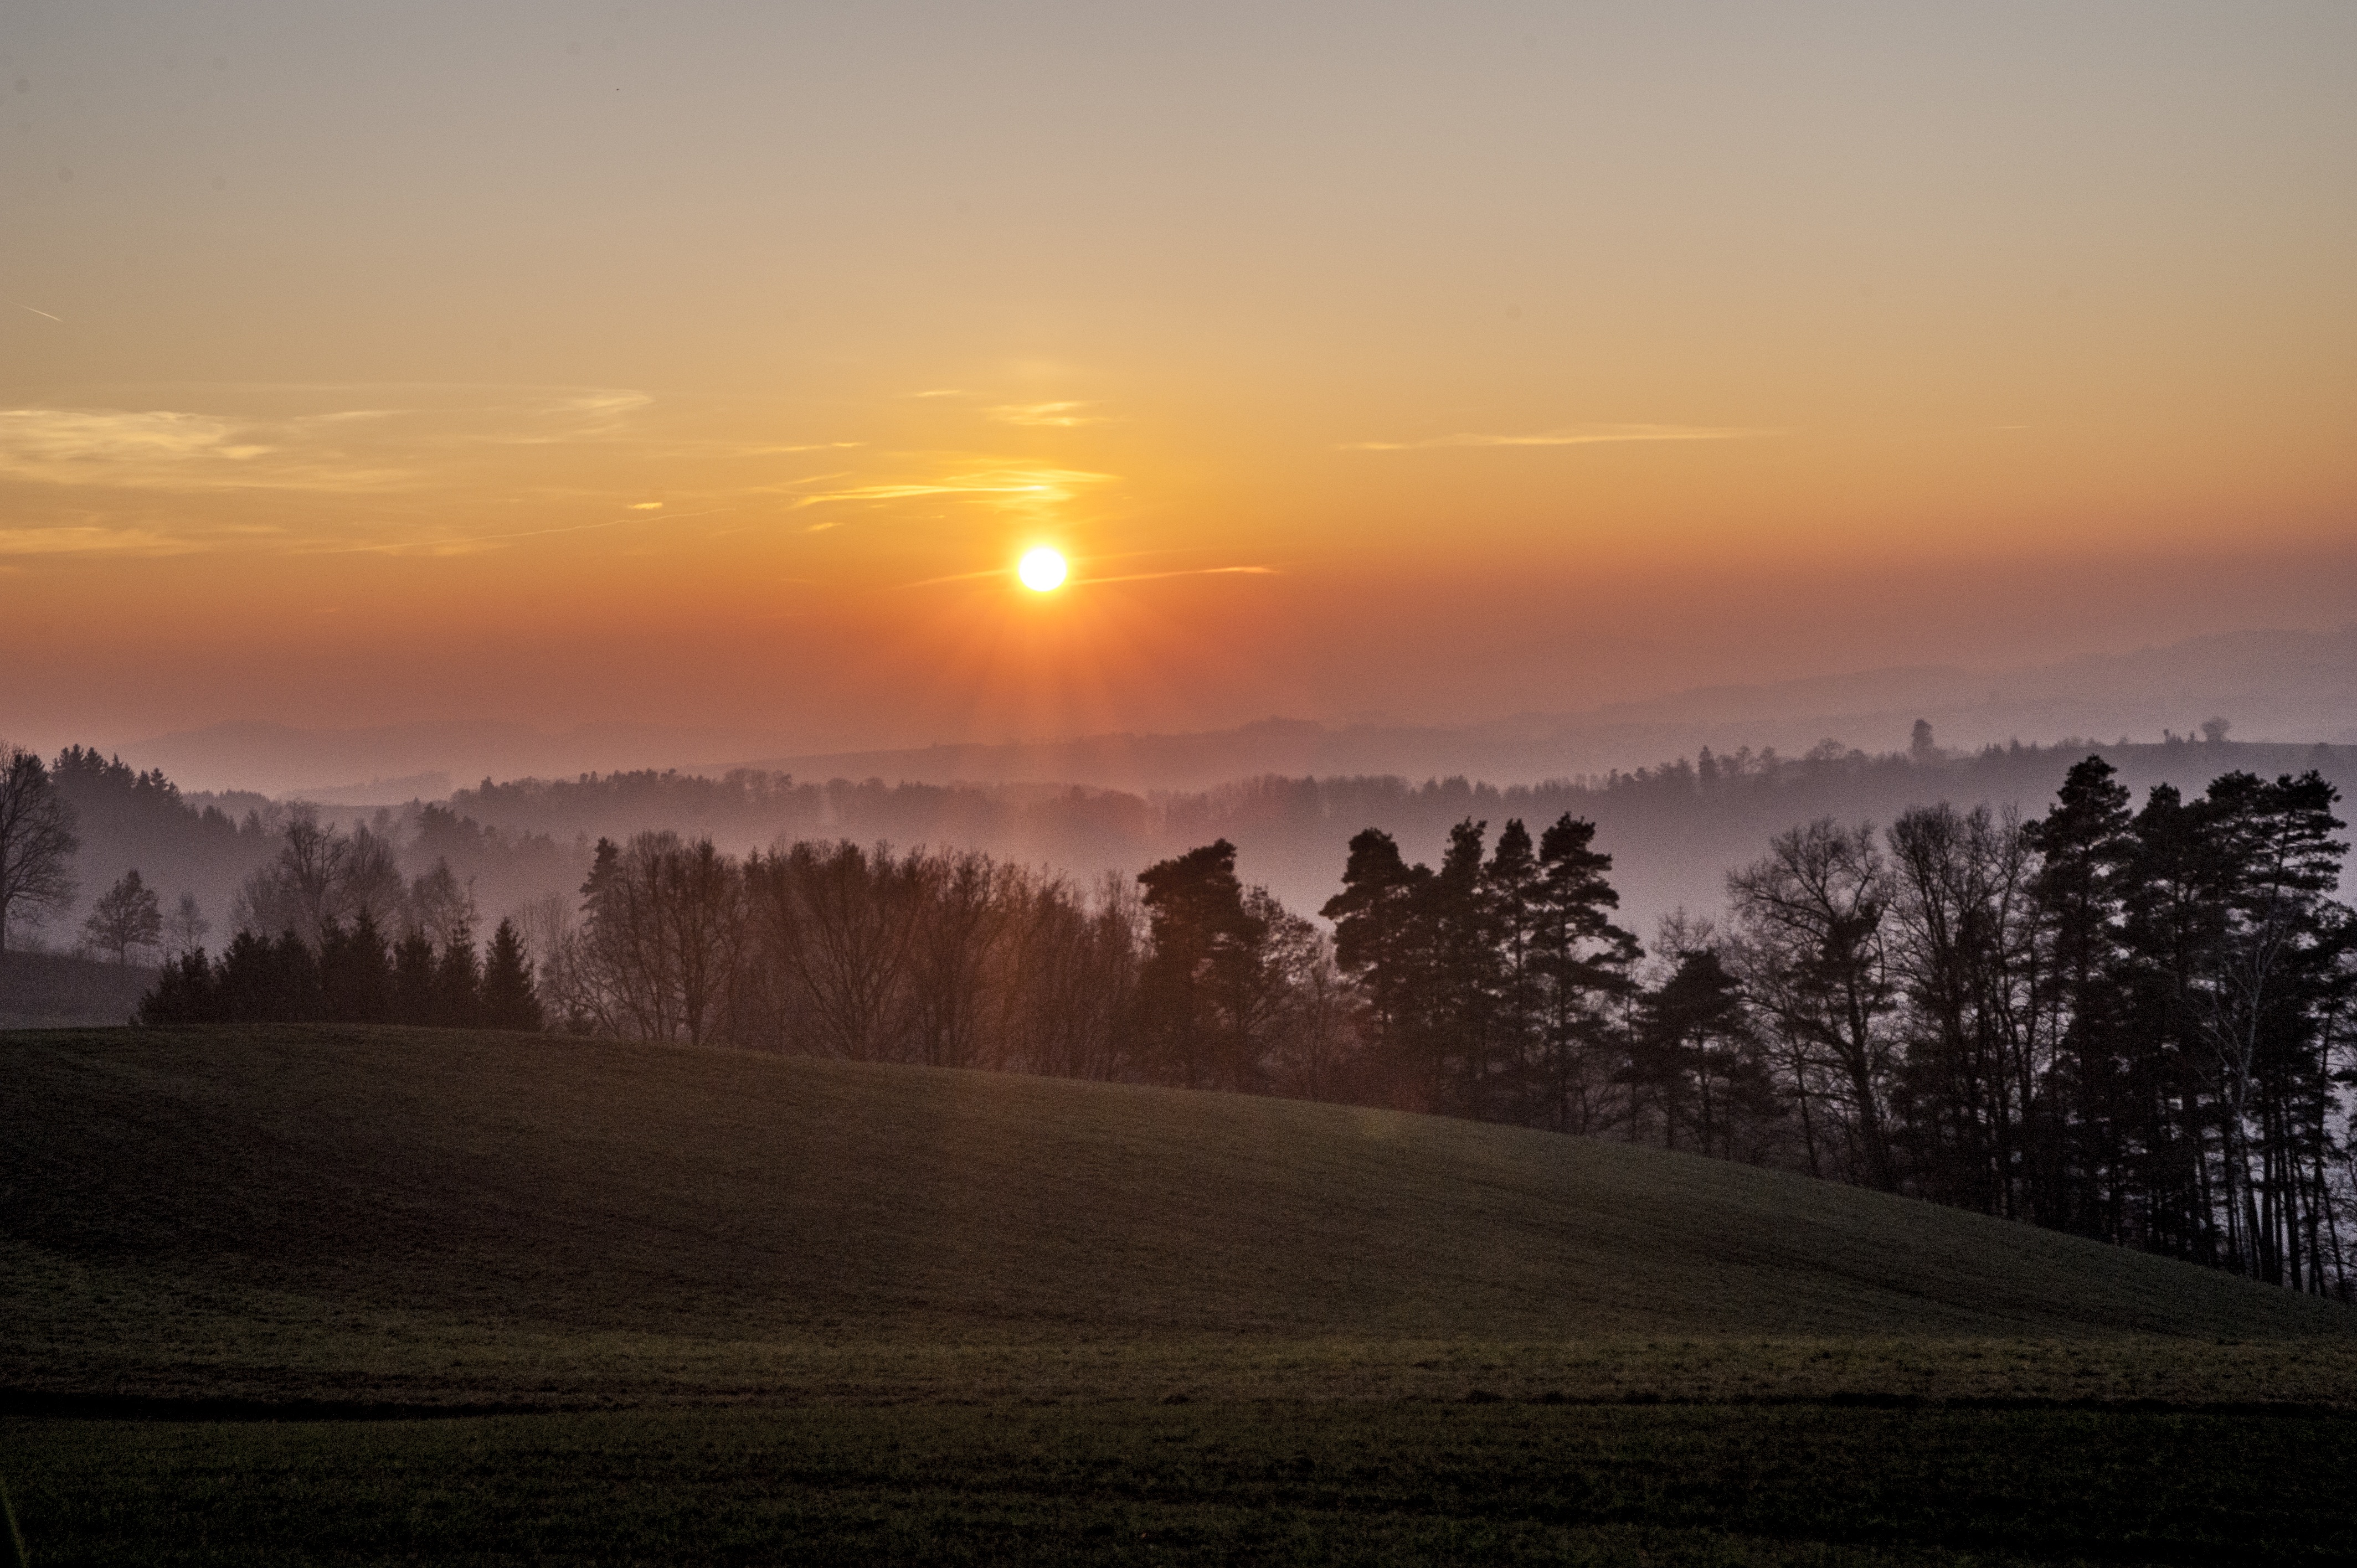
nature, forest, horizon, mountain, cold, winter, cloud, sky, sun, fog, sunrise, sunset, mist, field, sunlight, morning, hill, dawn, atmosphere, dusk, evening, plain, clouds, mood, wintry, abendstimmung, afterglow, evening sky, winter's day, atmospheric phenomenon, red sky at morning